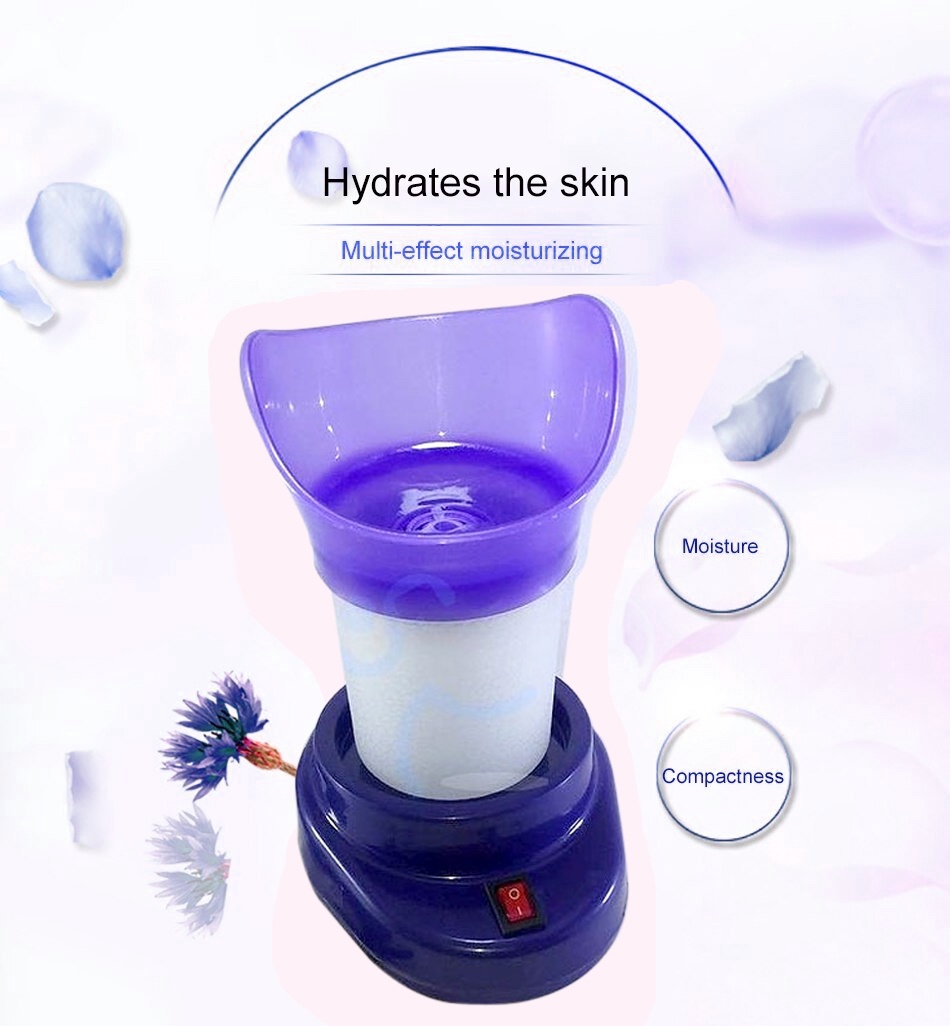
Shinon – The Steam Facial – Steamer and Inhaler for Block Nose
Use as a Room Humidifier Personal Usage Inhaler to clear blocked nose Durable Material Use as a Inhaler Facial Steamer [video width="400" height="224" mp4="https://hhcdropshipping.com/Member/wp-content/uploads/2022/09/video_91211640153155.mp4"][/video]
Brand: Beauty Hub
Category: Health & Beauty > Health Care > Respiratory Care > Steam Inhalers